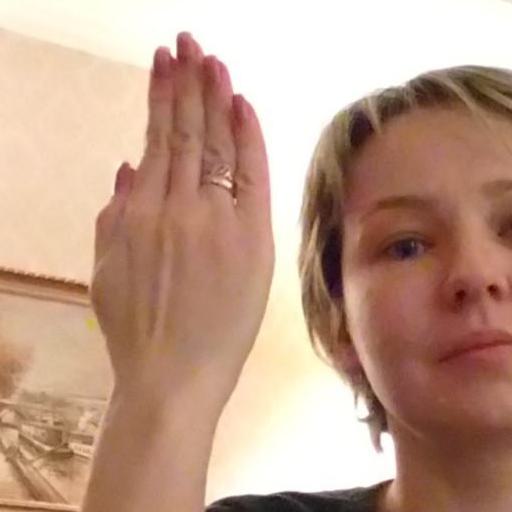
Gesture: stop_inverted